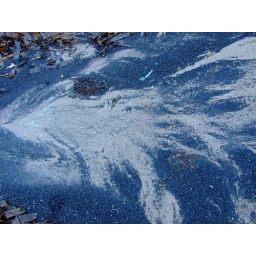
natural coal particles, kicked up from the sea bed by storms, gets deposited on the beach sand and shaped by tides.